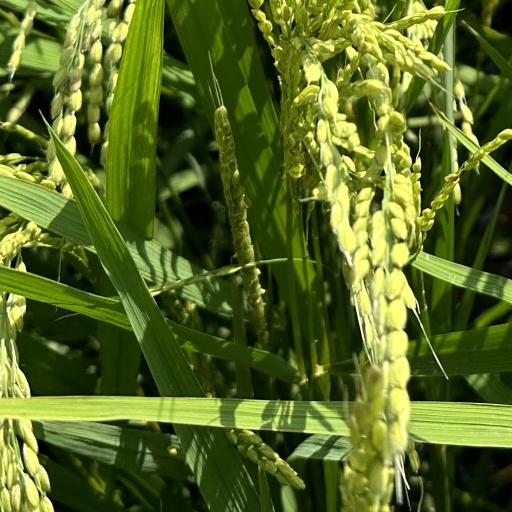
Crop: rice